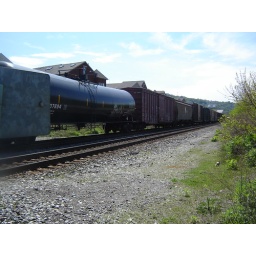
train by the river